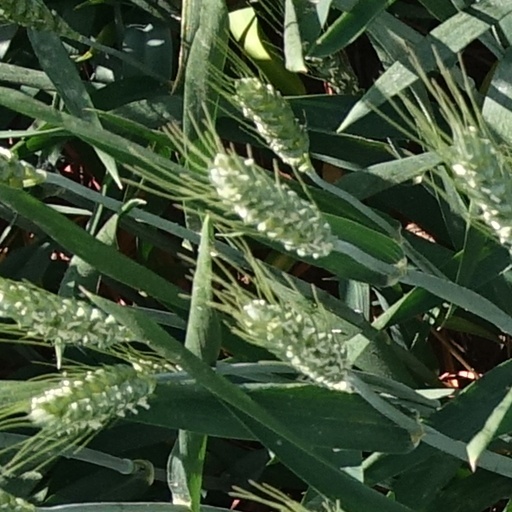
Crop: wheat